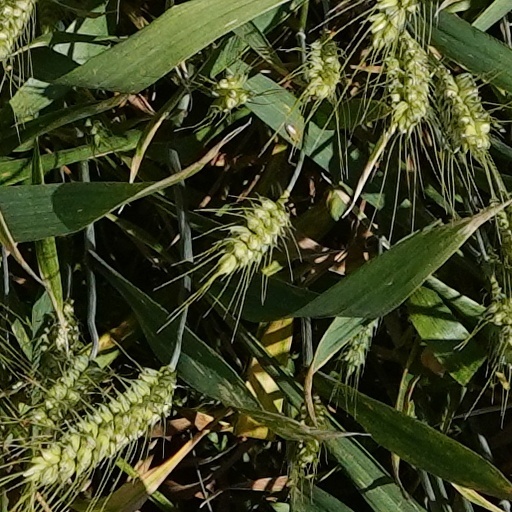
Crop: wheat